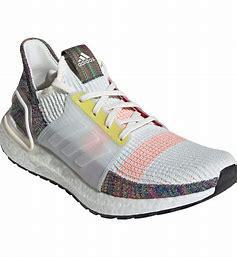
Brand: Adidas
Model: Ultraboost 19